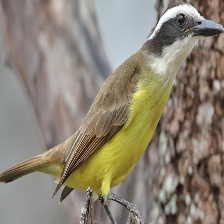
Species: GREAT KISKADEE
Scientific name: PITANGUS SULPHURATUS